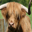
Label: cattle